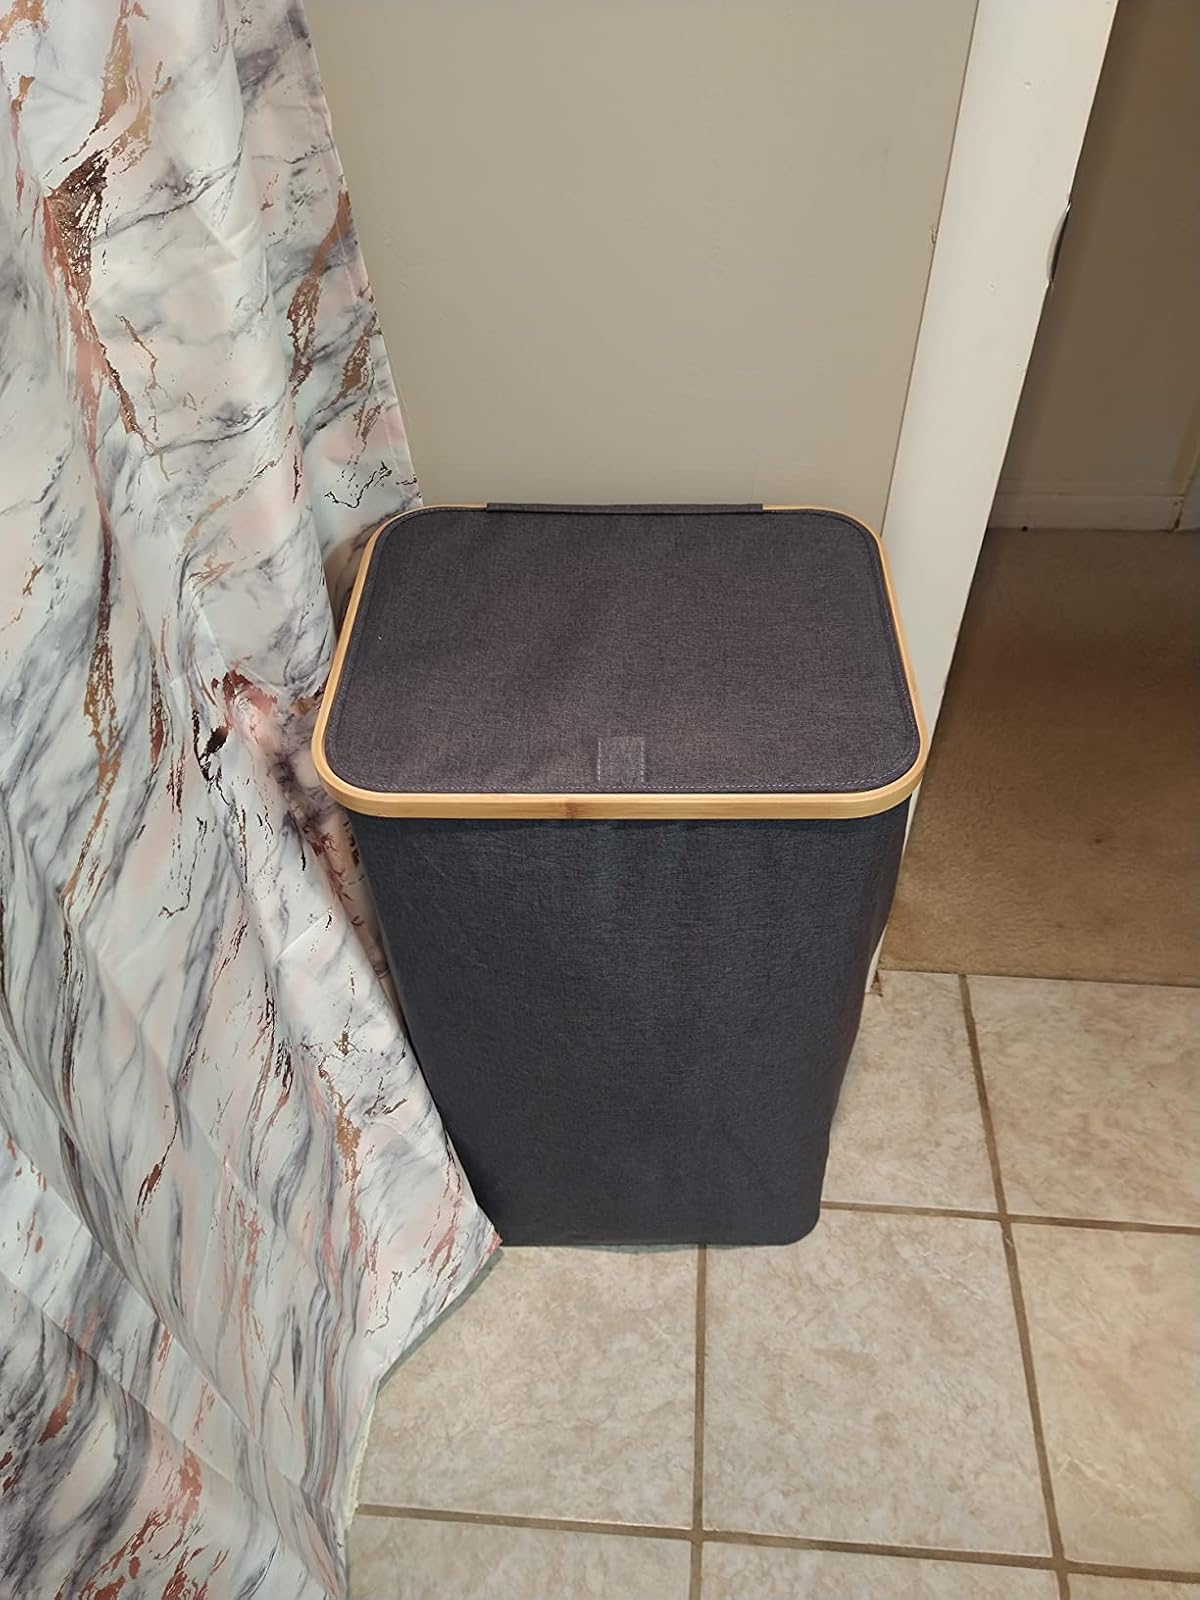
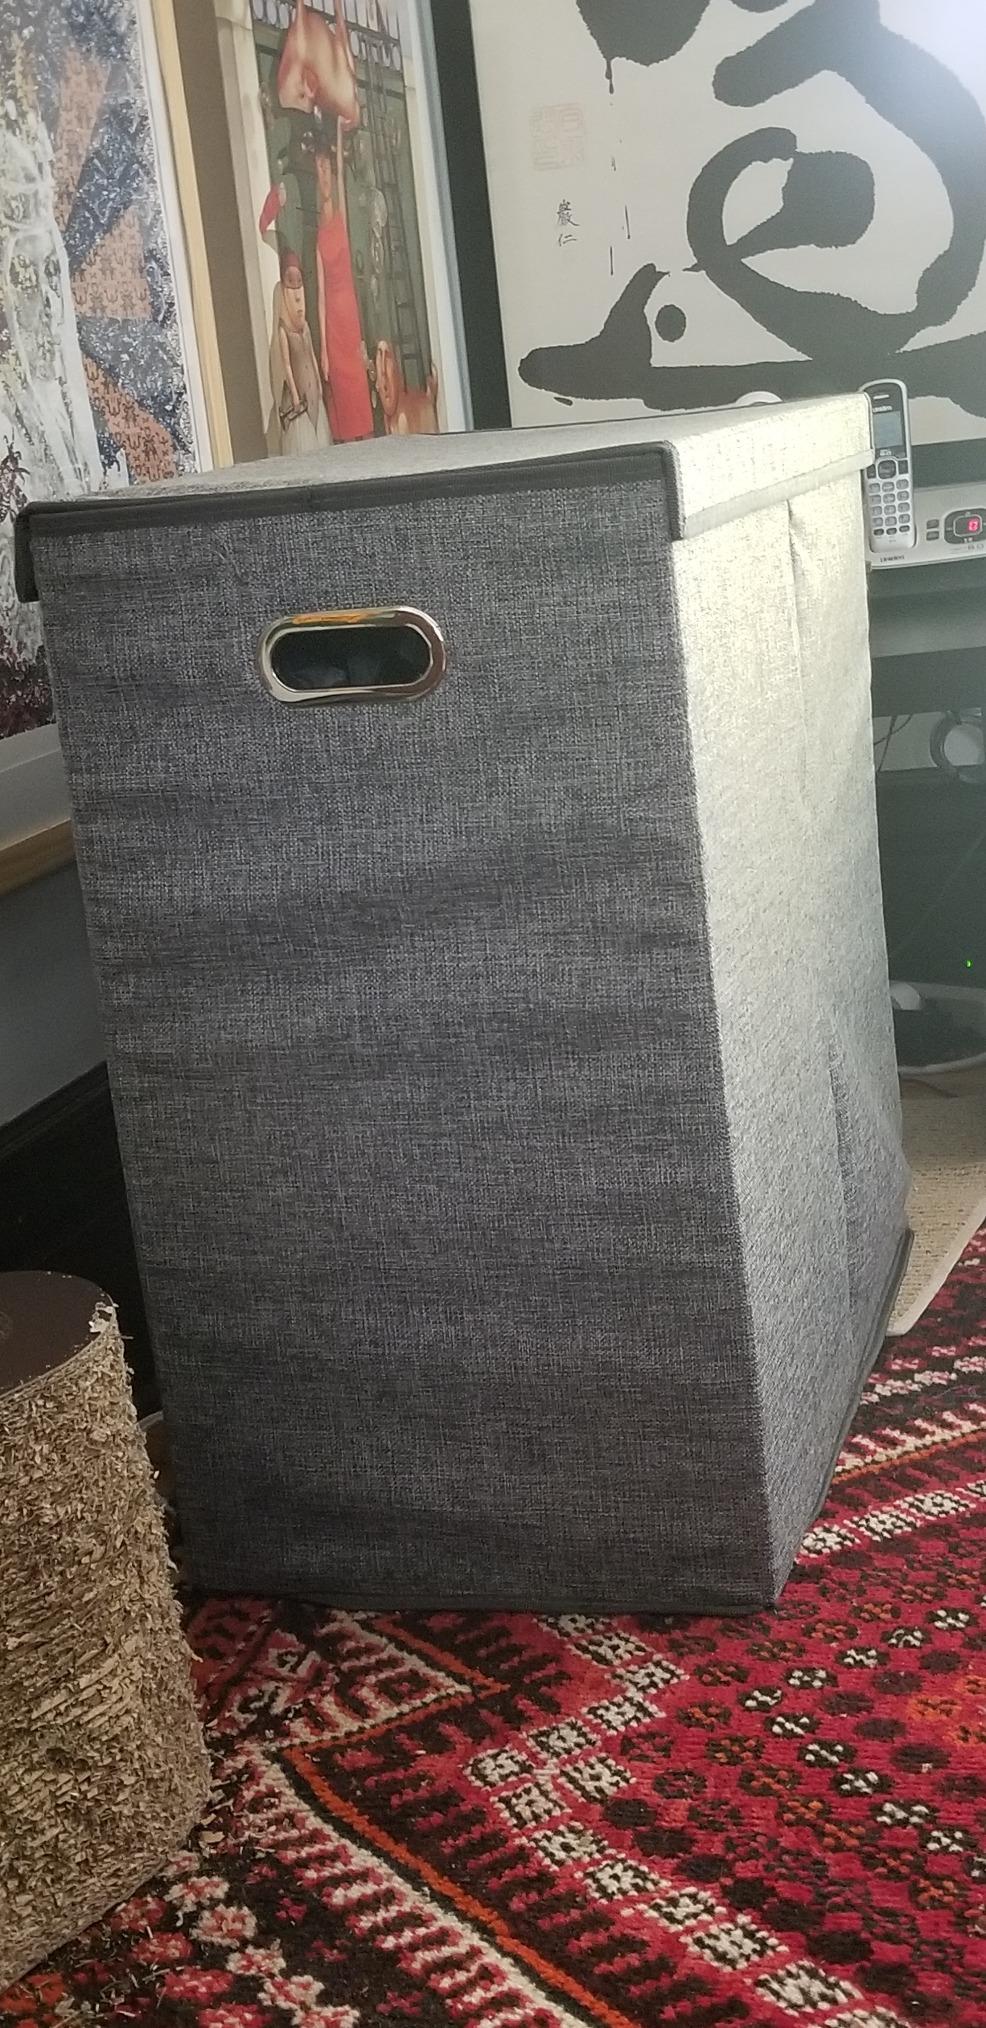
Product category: items_hamper
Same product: no